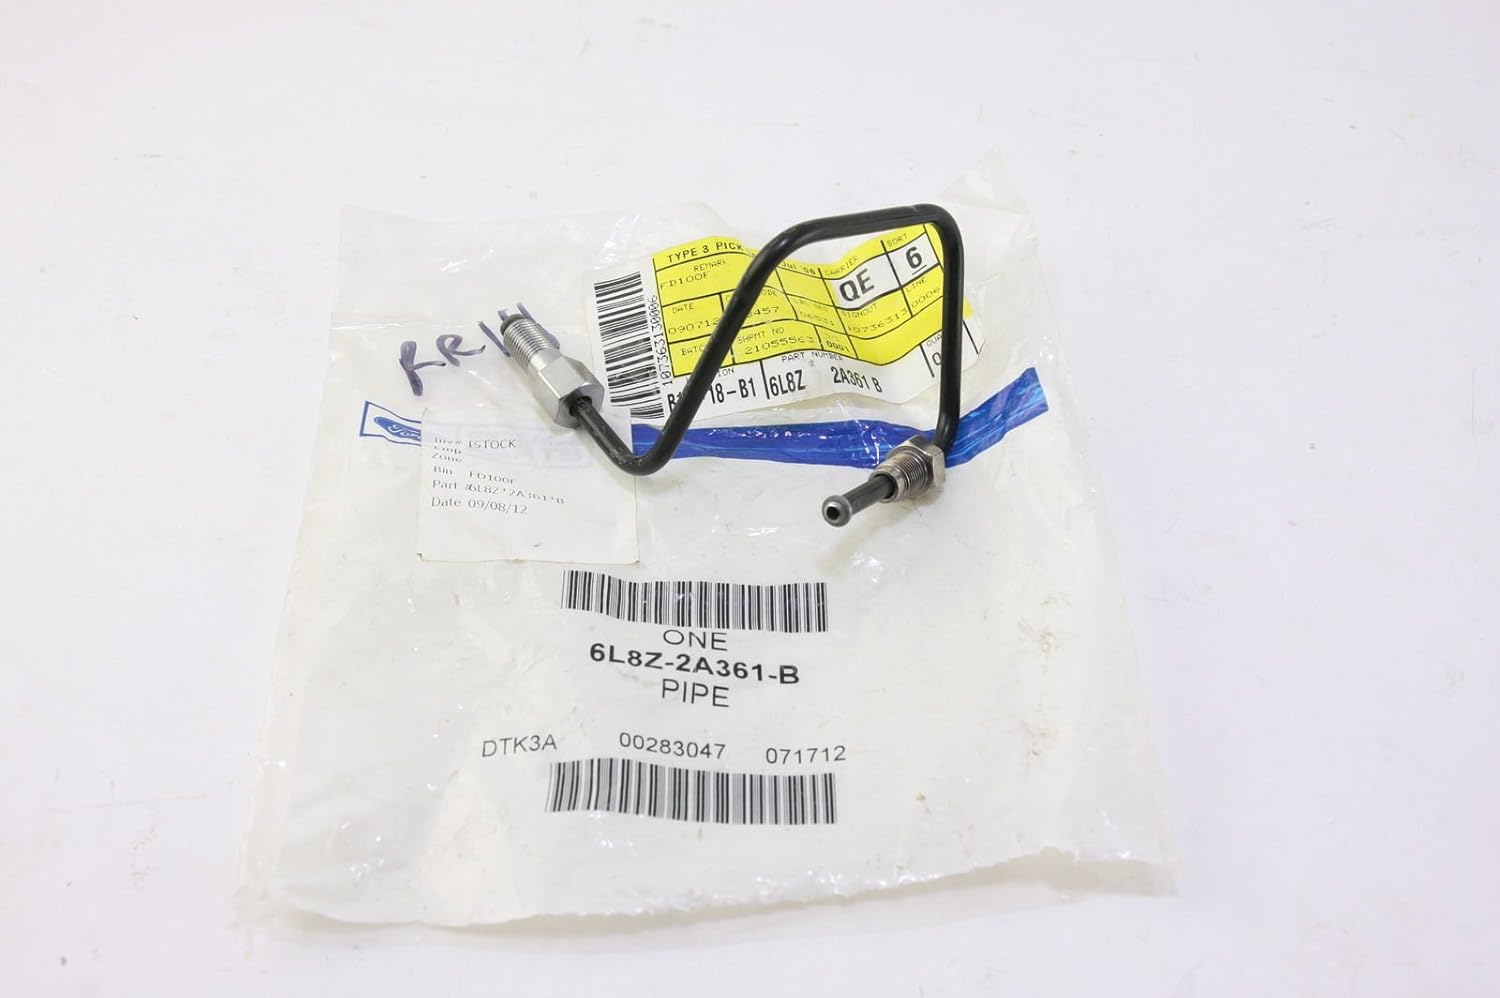
Ford 6L8Z-2A361-B - PIPE - BRAKE
Category: Automotive
Genuine Ford part that fits your specific vehicle.
Features: Genuine Ford part that fits your specific vehicle | Brake Pipe | Part Number: 6L8Z-2A361-B | Manufactured to meet specifications for fit, form, and function